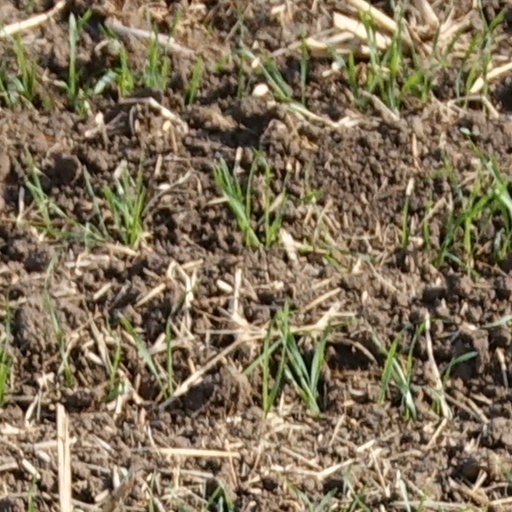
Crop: wheat